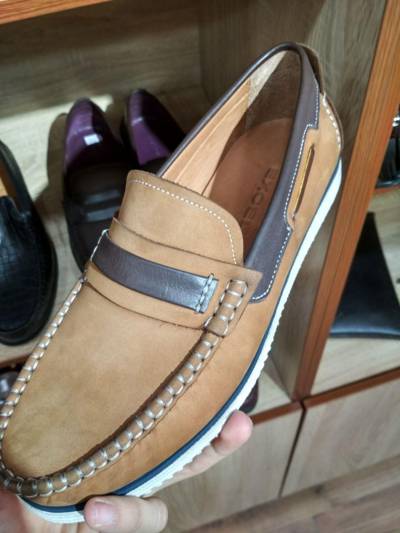
Waste category: shoes